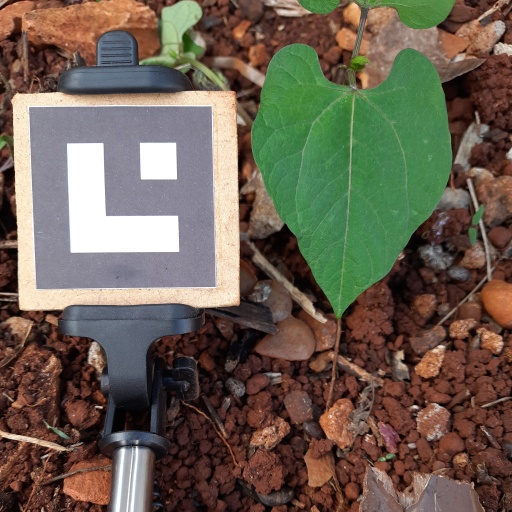
Observations: flat surface, no eating holes, under cloudy sky